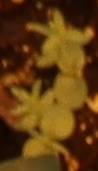
Label: Flax